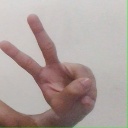
अक्षर: ऐ